HMS Santa Margarita (1779)

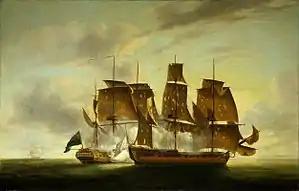
The capture of "Amazone" by HMS "Santa Margarita", 29 July 1782. One of a pair by Robert Dodd

On 29 July 1782 she captured the 36-gun "Amazone" off Cape Henry, but the next day the squadron under Vaudreuil intervened, recapturing "Amazone".